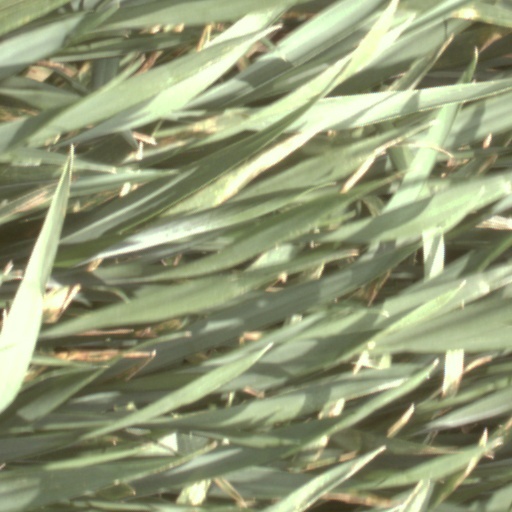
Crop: wheat